Common Foreign and Security Policy

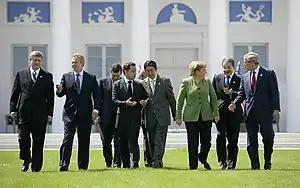
The Commission President has been an unofficial member of the G8, since 2014 G7 since the 3rd summit in 1977 (Shown: G8 at Heiligendamm, Germany in 2007)

Besides its own foreign and security policy, the commission is also gaining greater representation in international bodies. Representation in international bodies is previously through the European Commissioner for External Relations, who worked alongside the High Representative, but now with the High Representative directly as a Commission vice-president. In the UN the EU has gained influence in areas such as aid due to its large contributions in that field (see below).